Ernests Gulbis

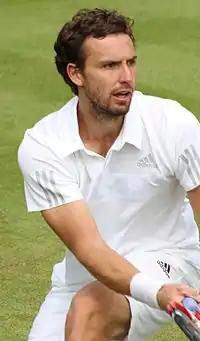
Gulbis entered Wimbledon as the 12th seed, his highest at a Grand Slam.

Gulbis defeated Feliciano López, Fabio Fognini, and Andy Murray to make the quarterfinals of the Rogers Cup, losing to finalist Milos Raonic in three sets. He lost in the first round in Cincinnati and at the US Open to Mikhail Youzhny and Andreas Haider-Maurer, respectively.